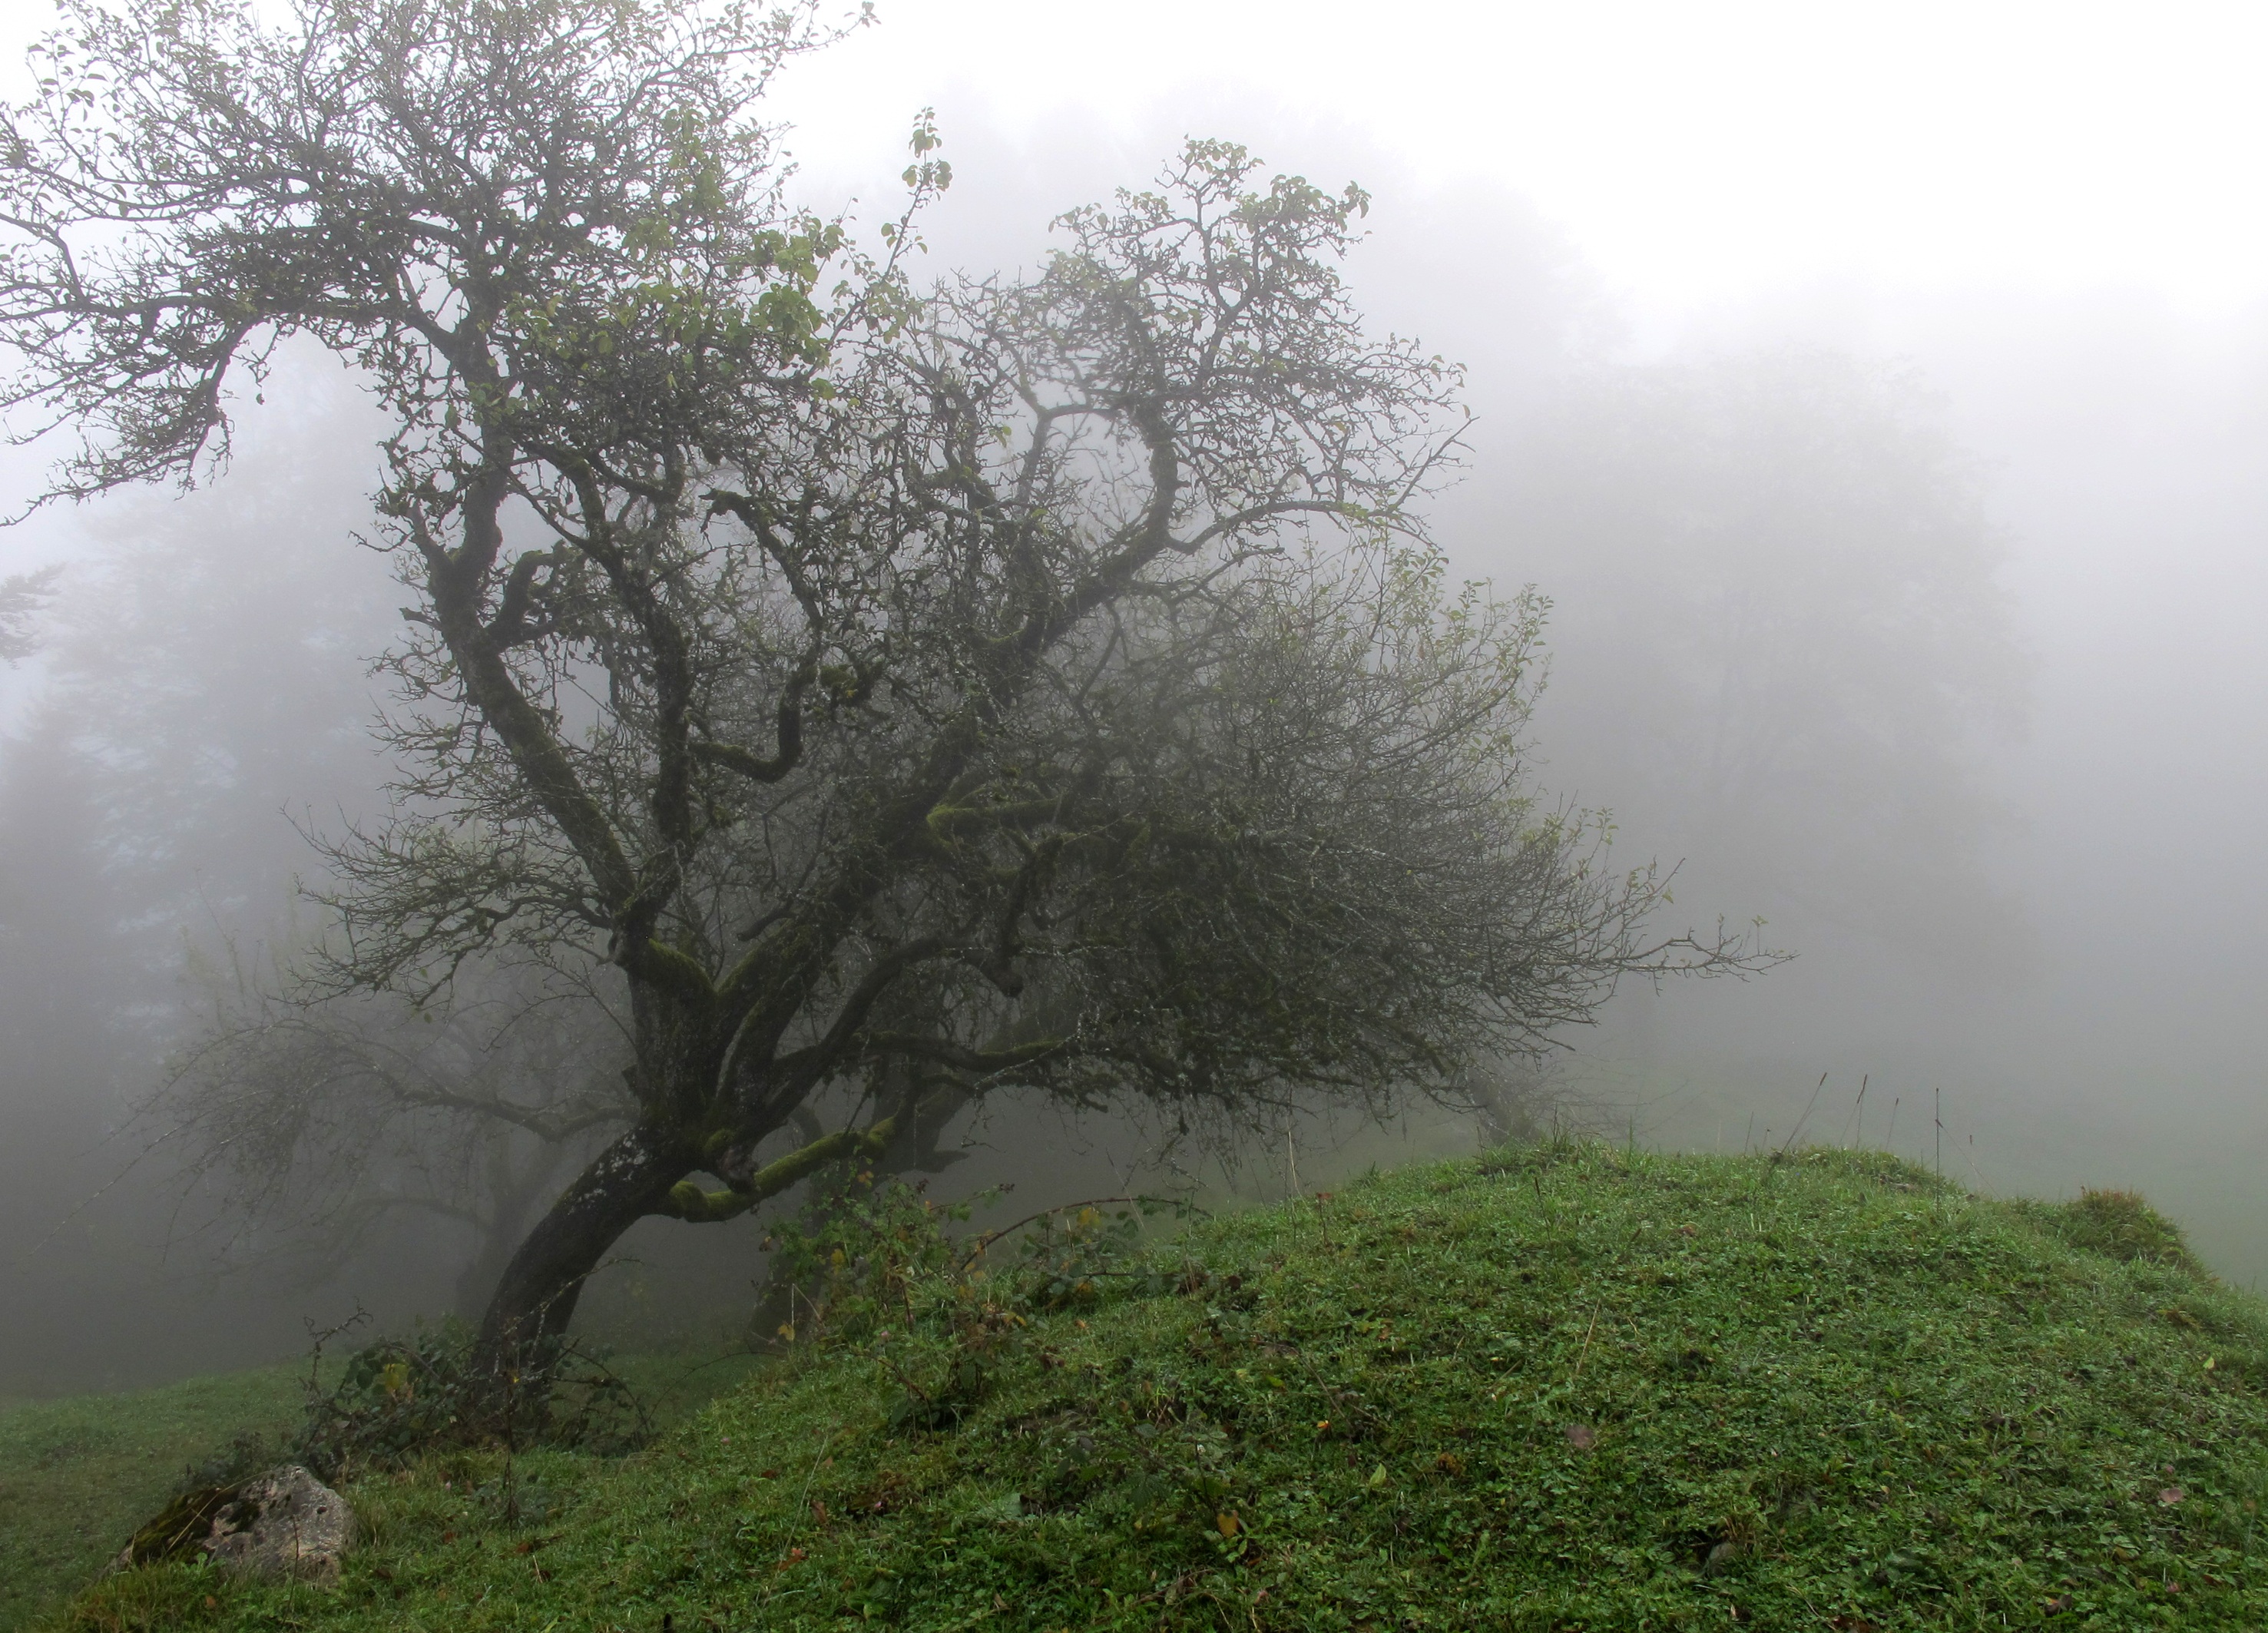
tree, nature, forest, branch, plant, fog, mist, morning, hill, mystical, weather, haze, woodland, mood, drizzle, atmospheric phenomenon, woody plant